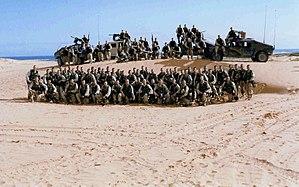
Les Rangers sont des fantassins d'élite de l'Armée de terre des États-Unis. Ce terme est utilisé pour désigner d'une part les soldats membres d'une unité portant le nom de Ranger, et d'autre part ceux qui sortent qualifiés de la Ranger School, une école d'aguerrissement.
La bataille de Mogadiscio est une bataille qui s'est déroulée les 3 et 4 octobre 1993 à Mogadiscio, en Somalie, entre un détachement interarmées américain appelé Task Force Ranger et les milices de différents clans somaliens, lors d'une tentative d'arrêter deux proches d'un chef de guerre somalien, le général Mohamed Farrah Aidid.
1993 est une année commune commençant un vendredi.
Le 75ᵉ régiment de rangers est l'une des forces spéciales de l’US Army.